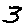
Label: 3